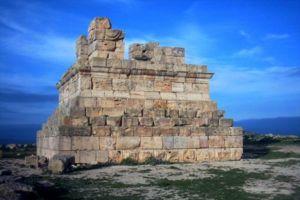
Massinissa, né vers 238 av. J.-C. et mort en janvier 148 av. J.-C., était un roi numide berbère, fils du roi Gaïa, petit-fils de Zelalsan. Il fut l'auteur de l'unification de la Numidie et son premier roi.
Constantine, est une commune du nord-est de l'Algérie, chef-lieu de la wilaya de Constantine. Comptant plus de 448 000 habitants, cette métropole est la troisième ville la plus peuplée du pays. Le Grand Constantine s'étale sur un rayon d'une quinzaine de kilomètres sous forme d'une agglomération comprenant une ville mère et une série de satellites. L'agglomération de Constantine comptait 943 112 habitants en 2015, dont seulement 54 % habitent dans la commune de Constantine.
Cet article liste les villes d'Algérie, en commençant par la ville la plus peuplée, puis les villes moyennes d'Algérie suivies par les petites villes, par ordre alphabétique selon le recensement de 2008.
El Khroub est une ville de l'est de l'Algérie, située à quelques kilomètres de la ville de Constantine. El Khroub est connue par son site archéologique abritant le tombeau de Massinissa, autour duquel une nouvelle ville qui porte le même nom est construite.
L'Algérie ; et arabe algérien : الدزاير, الجازاير ou لدزاير ; en tamazight et tifinagh ⴷⵣⴰⵢⵔ est un pays d’Afrique du Nord faisant partie du Maghreb. Depuis 1962, elle est nommée en forme longue République algérienne démocratique et populaire, abrégée en RADP. Sa capitale est Alger, la ville la plus peuplée du pays, dans le Nord, sur la côte méditerranéenne.